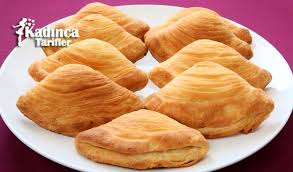
Yemek: borek